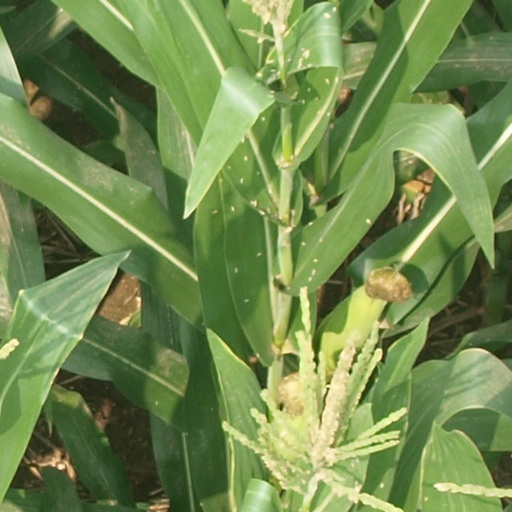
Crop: maize; corn